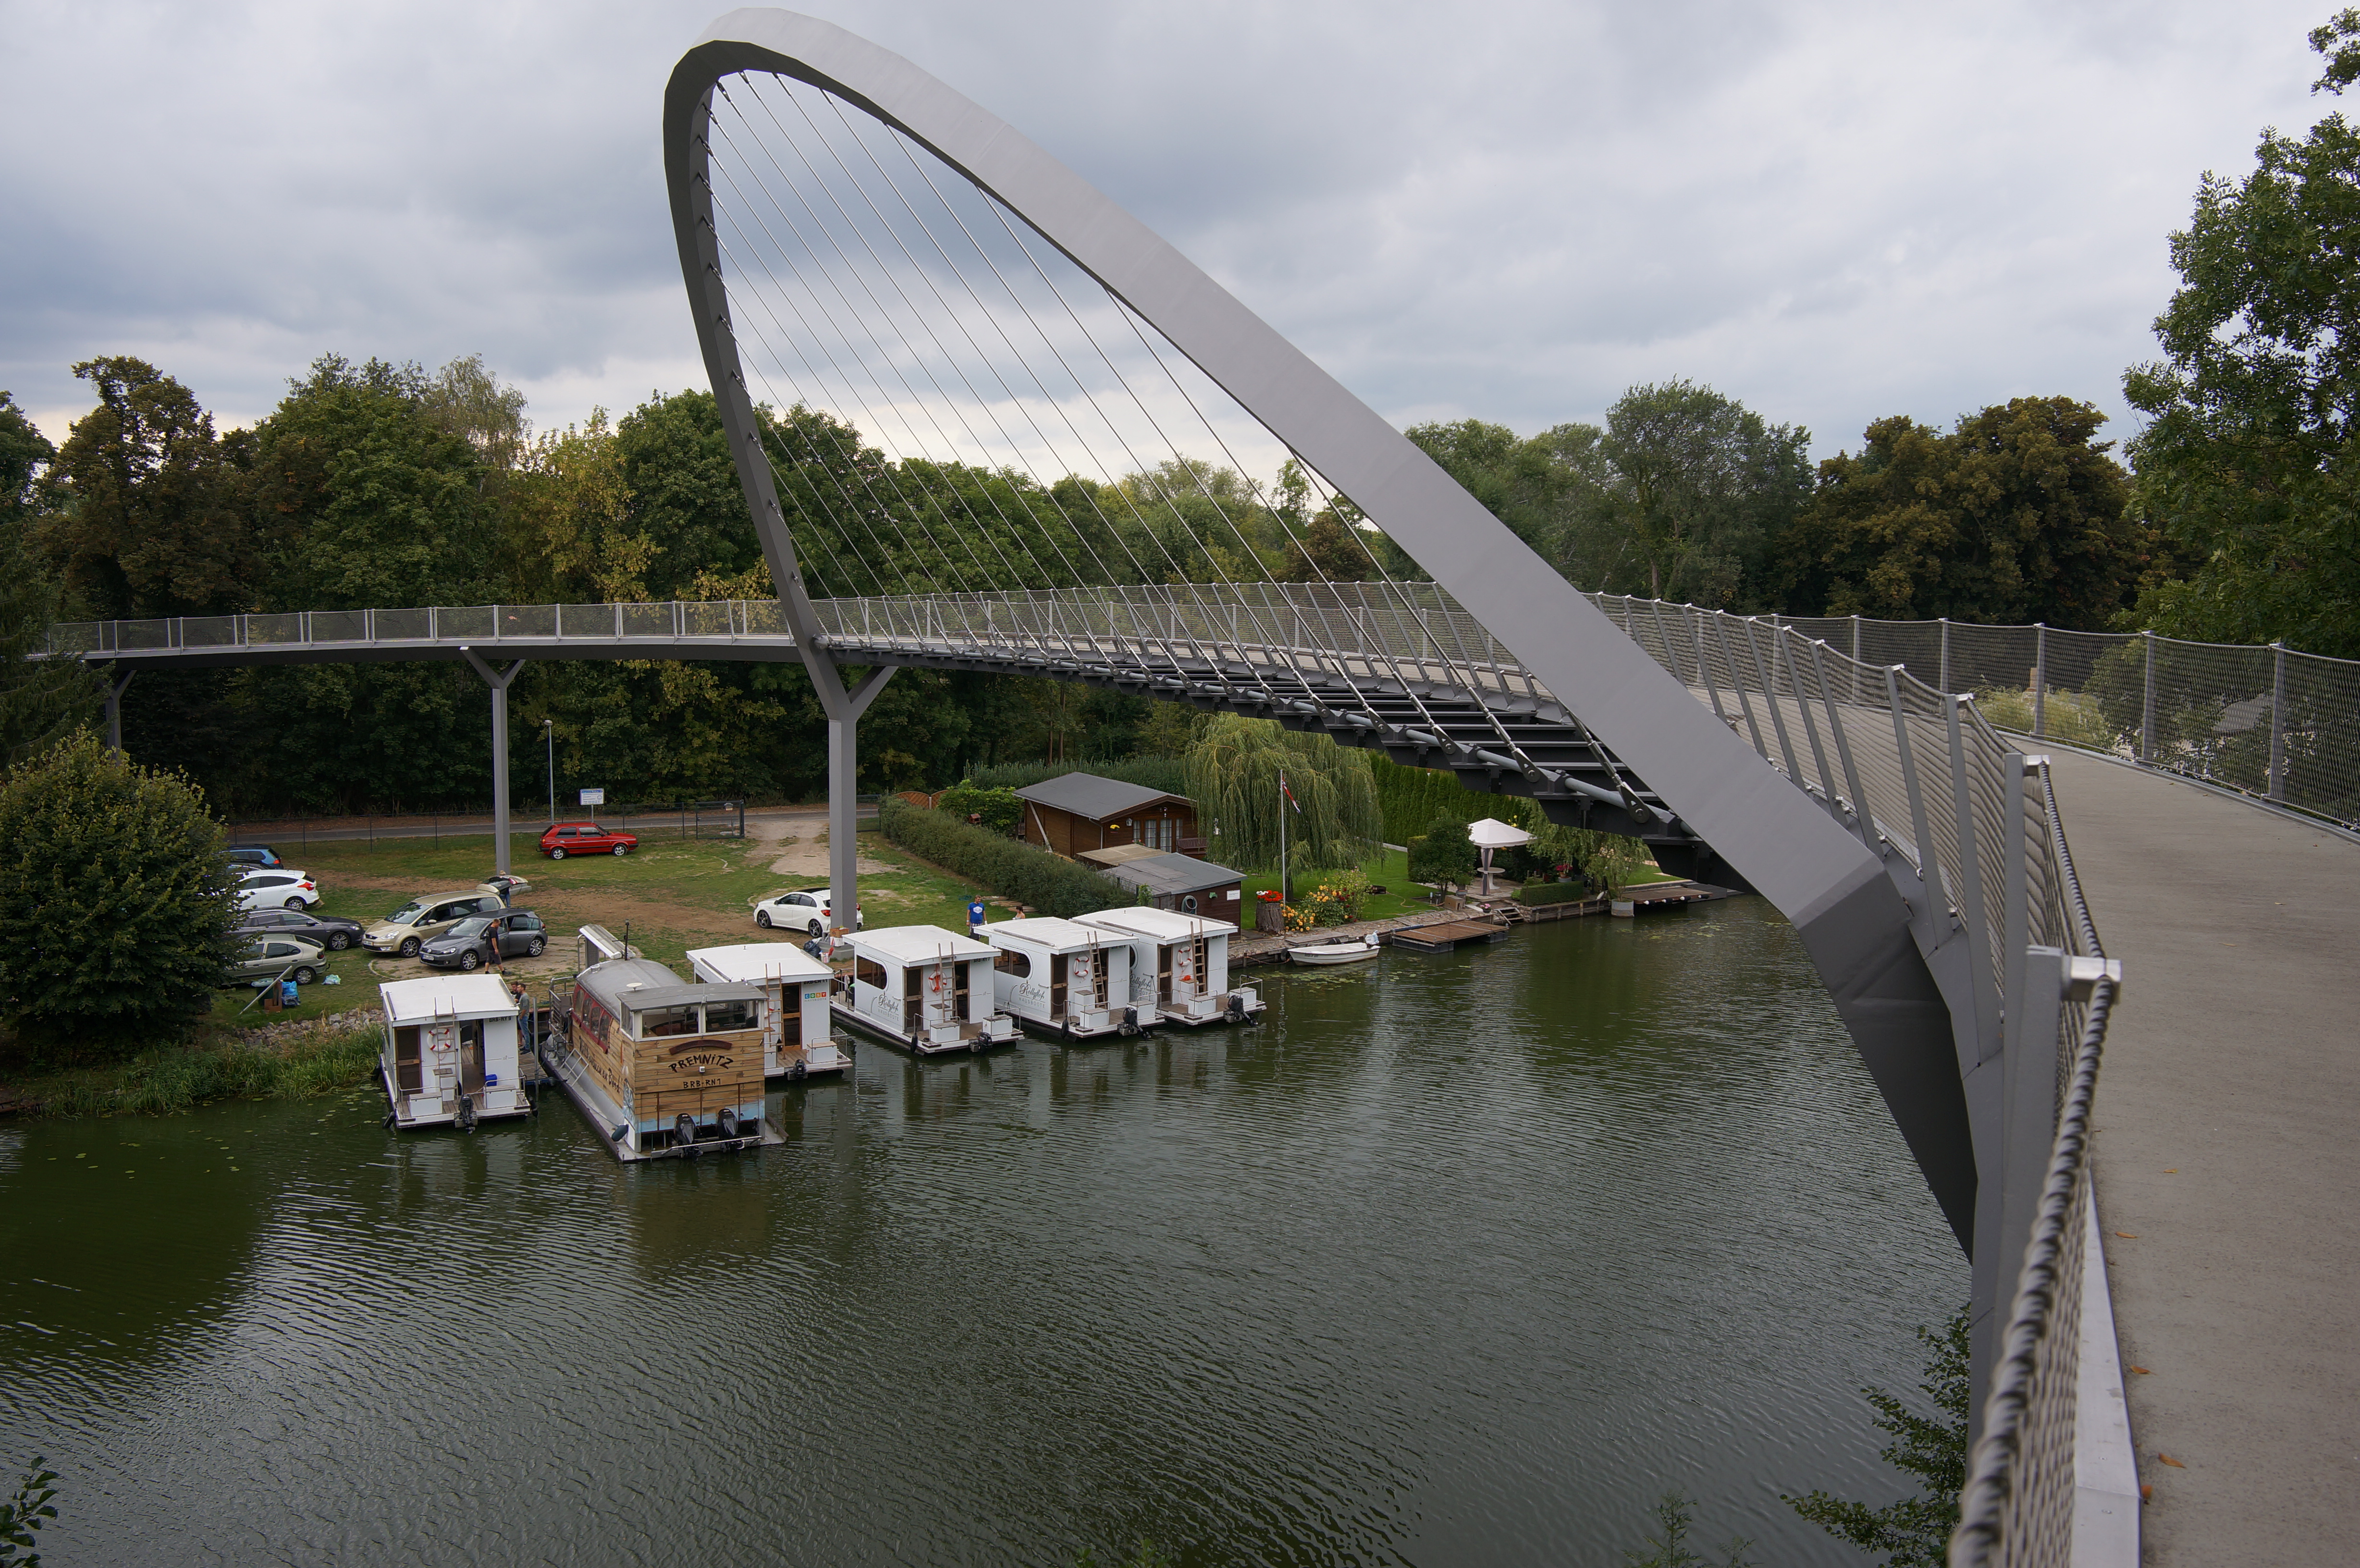
bridge, river, canal, waterway, 2016, germany, deutschland, samyang, sony, nex, nex6, brandenburg, 21mm, lenstagged, samyang21mm114umccse, samyang21mm, steffenzahn, rathenow, arch bridge, nonbuilding structure